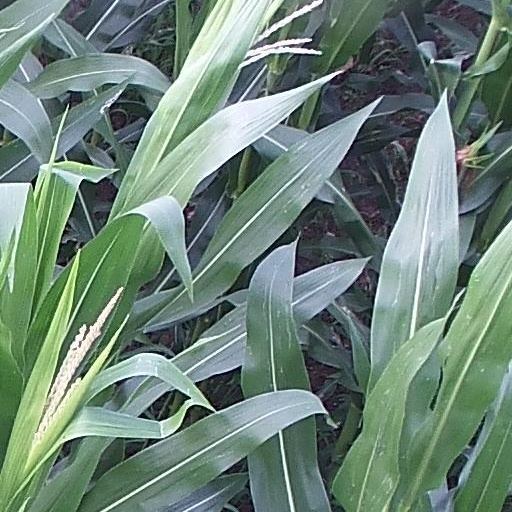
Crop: maize; corn